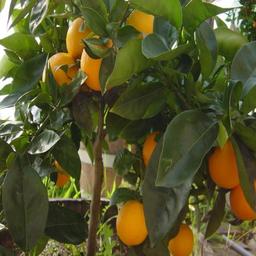
Label: Orange